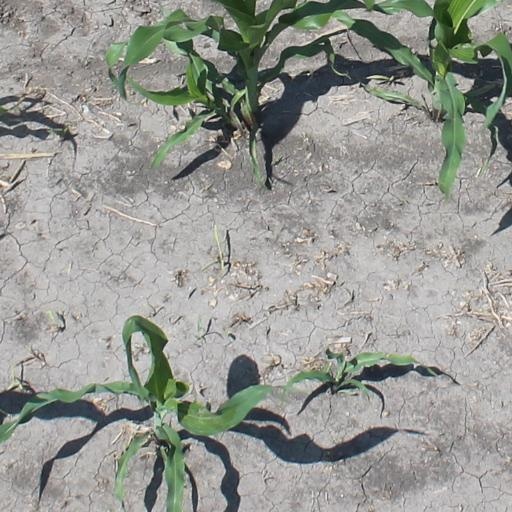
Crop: maize; corn